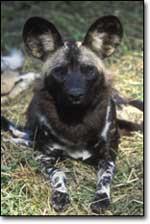
African_hunting_dog